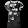
Label: Shirt